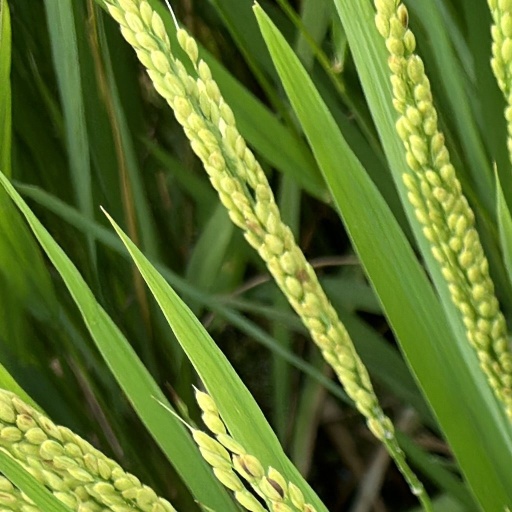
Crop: rice